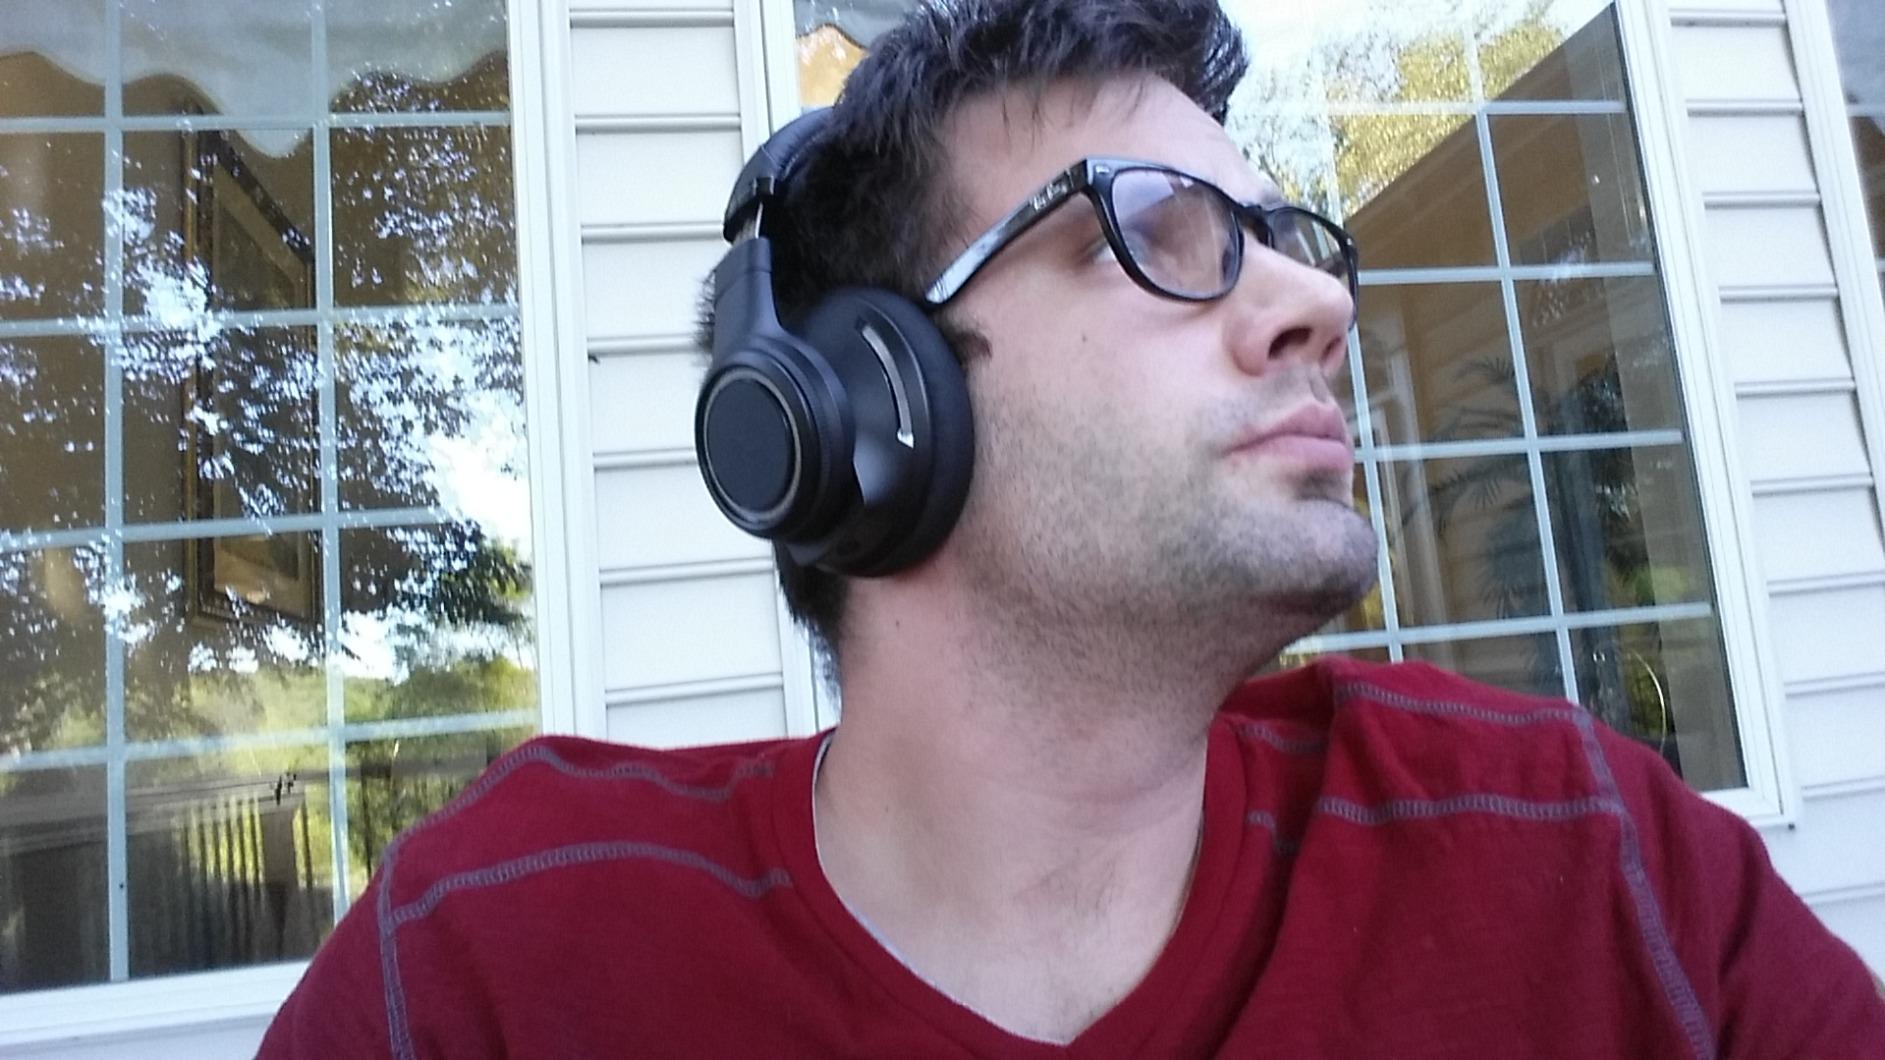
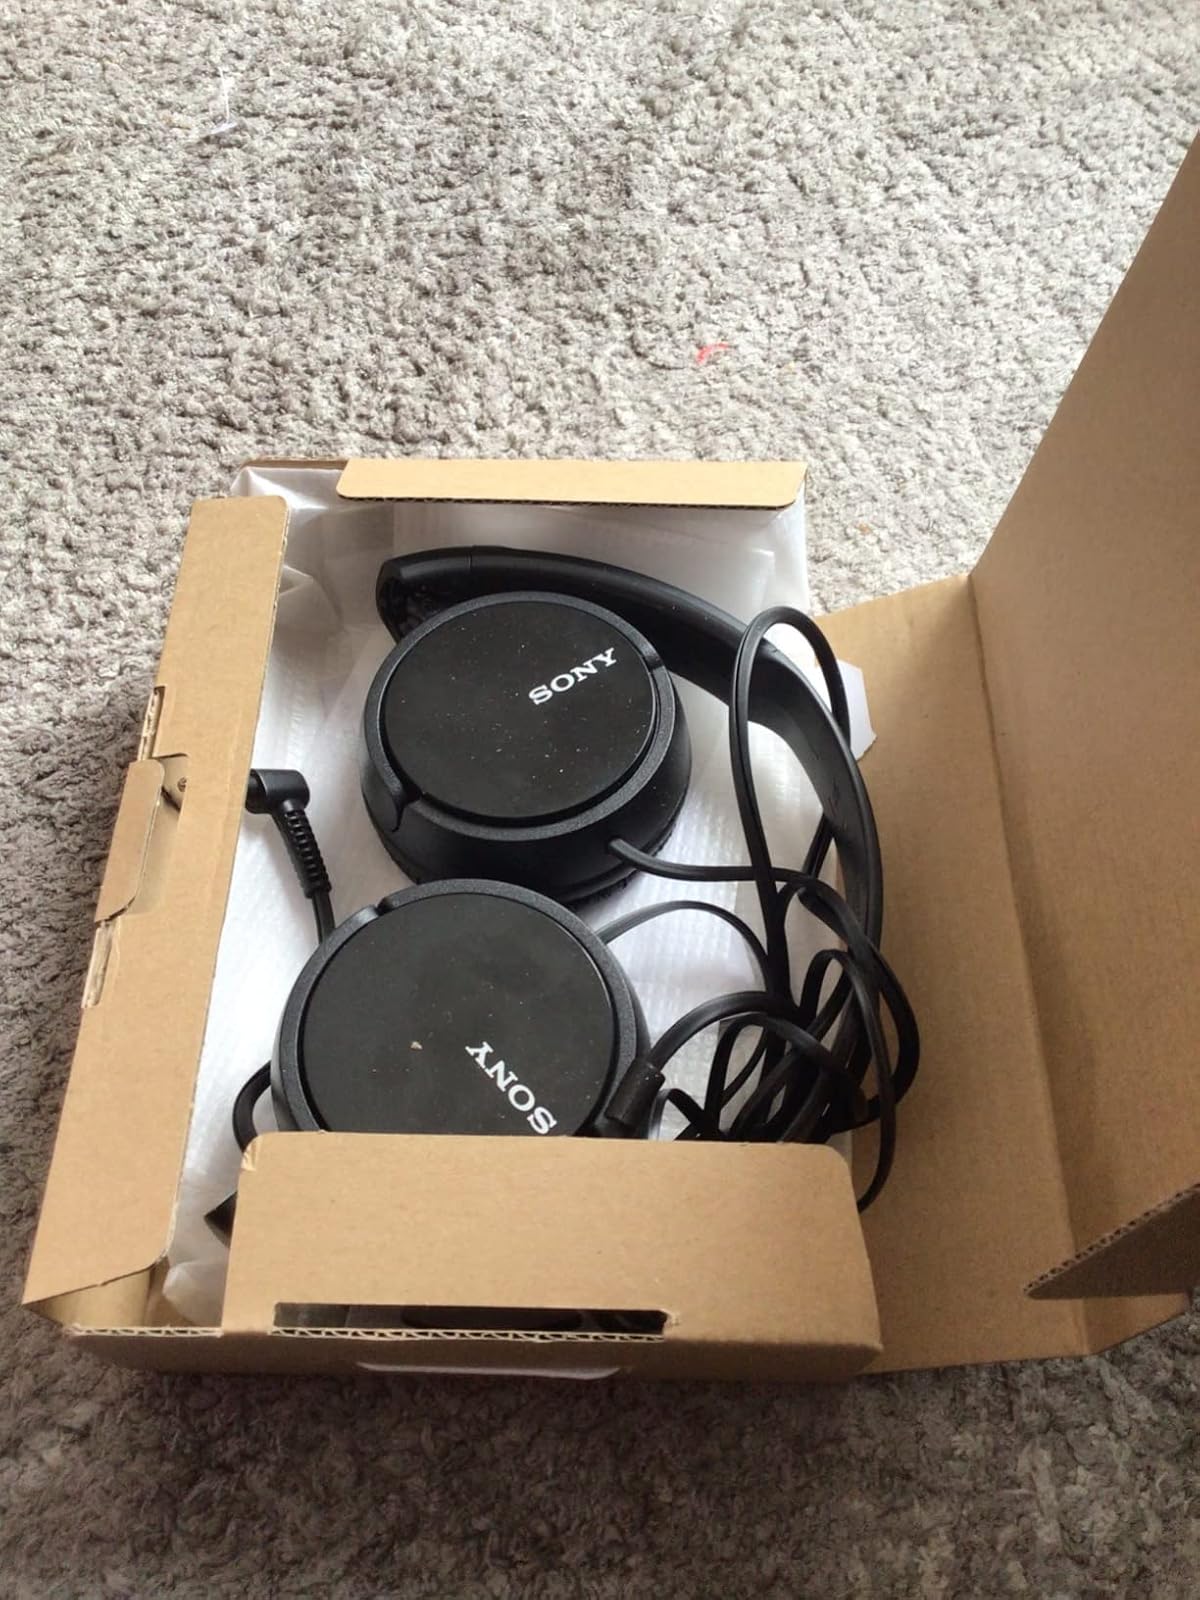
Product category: headphones
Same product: no